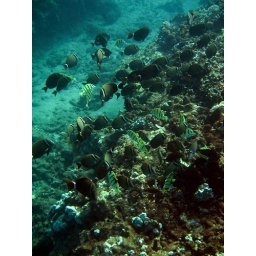
white bar surgeon fish and convict tang over the reef off north maui